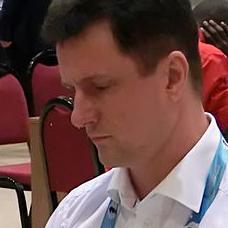
Age: 48